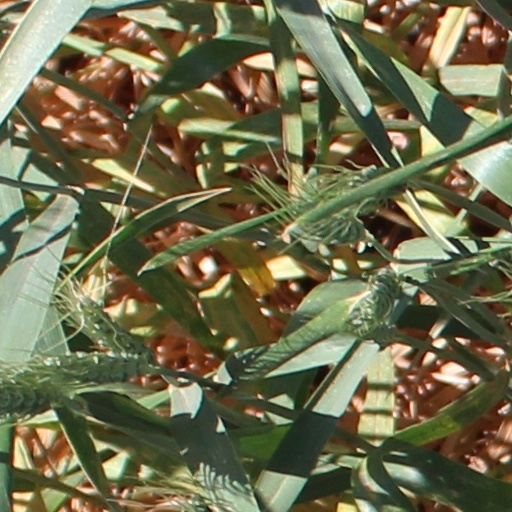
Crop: wheat